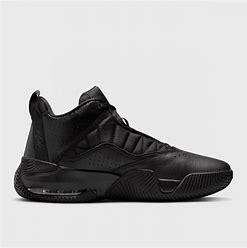
Brand: Jordan
Model: Stay Loyal 2